Orleans Collection

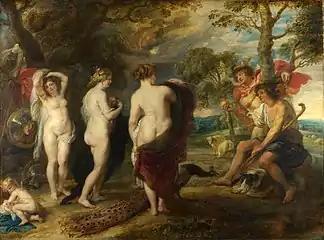
Rubens' "The Judgement of Paris", bought by Philippe in France, one of the Northern portion.

French works, of which the catalogued collection included relatively few, included a set of the "Seven Sacraments" and 5 other works by Poussin. There were paintings by Philippe de Champaigne now in the Wallace Collection and Metropolitan Museum of Art, and a Eustache Le Sueur which turned up in 1997 over a door in the Naval & Military Club and is now in the National Gallery. The Flemish works were dominated by Rubens with 19 paintings, including a group of 12 studies now widely dispersed, van Dyck with 10 works and David Teniers with 9. The Dutch paintings included 6 Rembrandts, 7 works by Caspar Netscher (one now Wallace Collection) and 3 by Frans van Mieris (one now National Gallery) that were more highly regarded then than they are now. There were 3 Gerrit Dous and 4 Wouwermans.